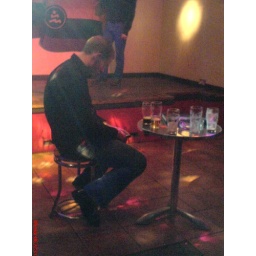
boy in a bar